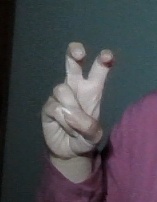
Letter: toot